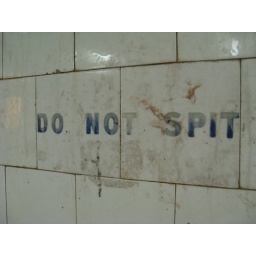
Possibly one of the grossest signs I've seen, and not much surprise it was in a train station.